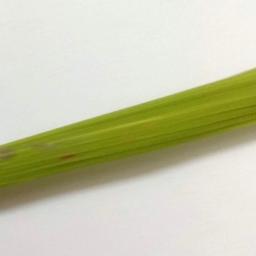
Label: Rice___Brown_Spot